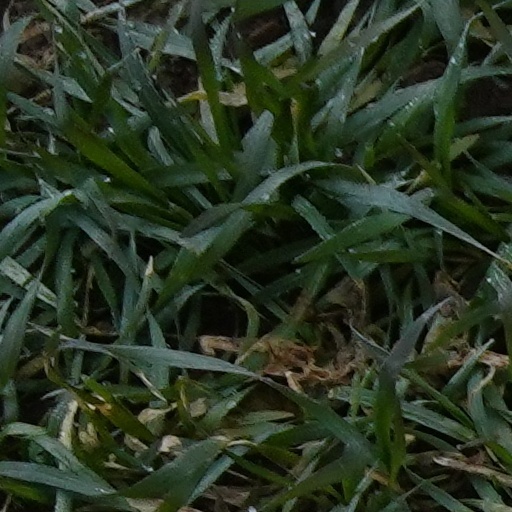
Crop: wheat